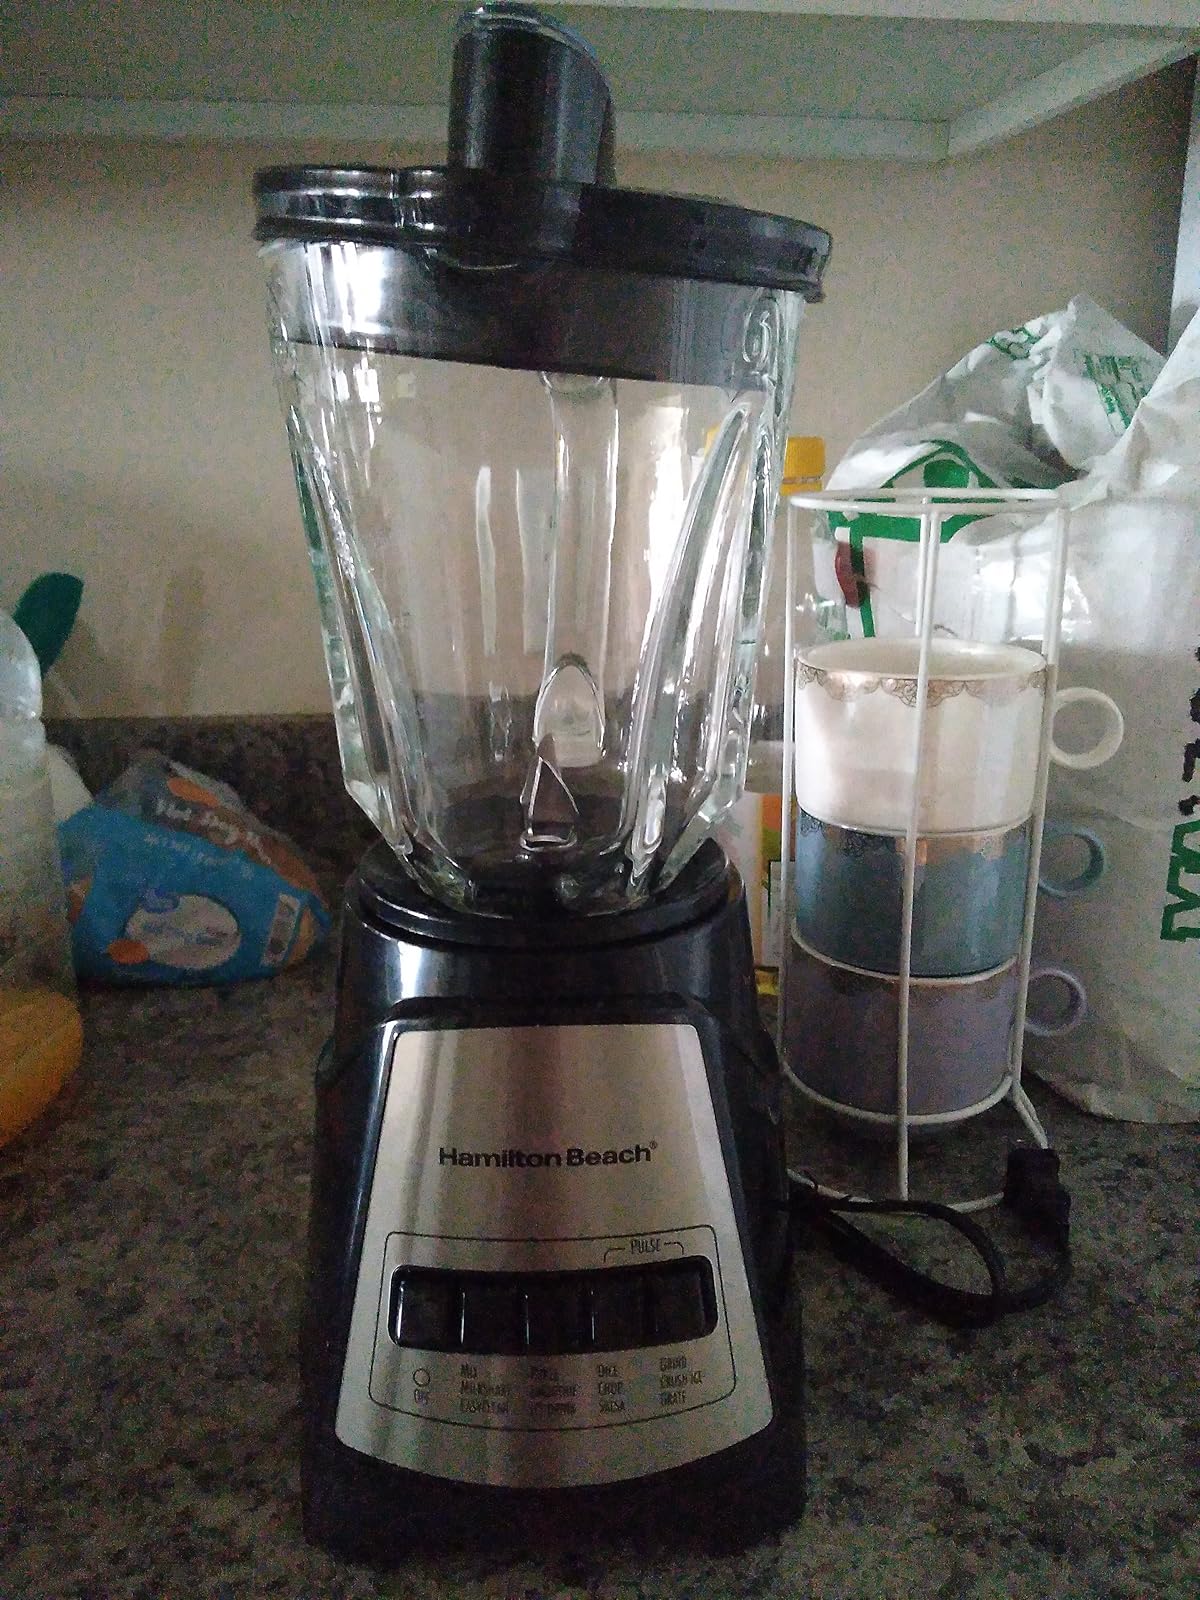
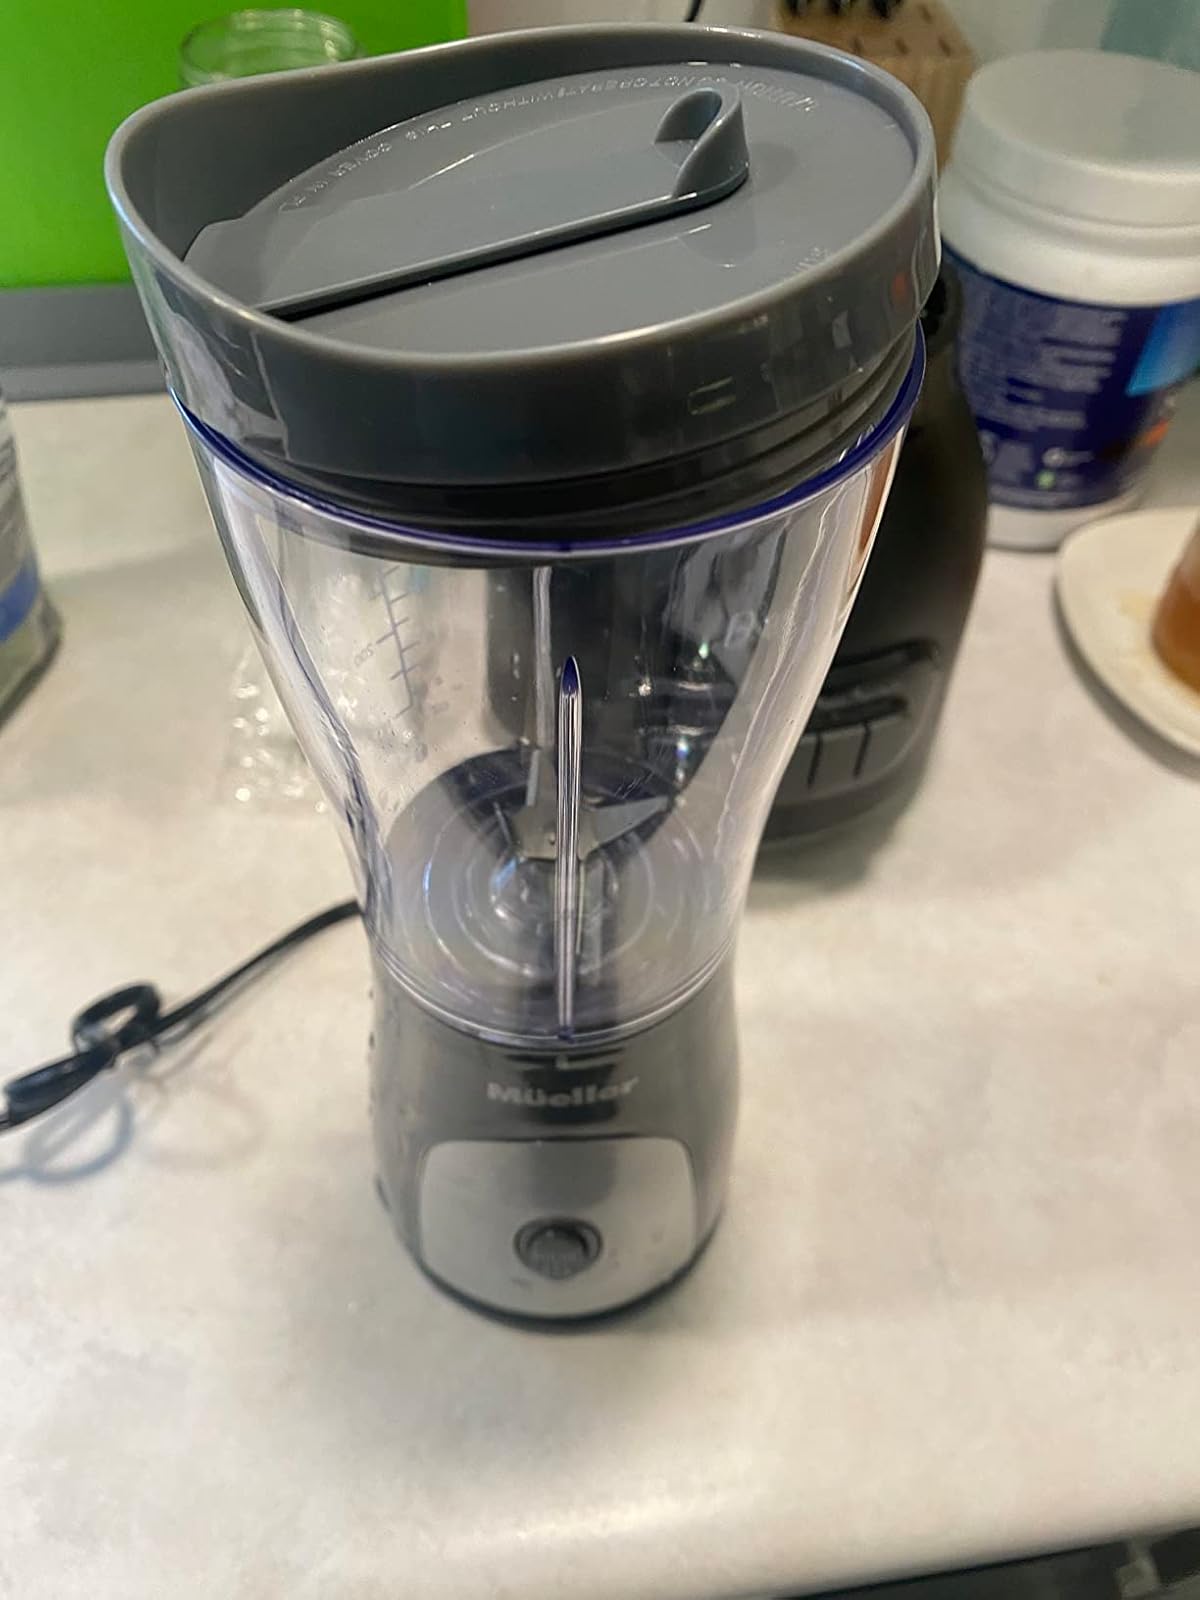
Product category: items_blender
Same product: no